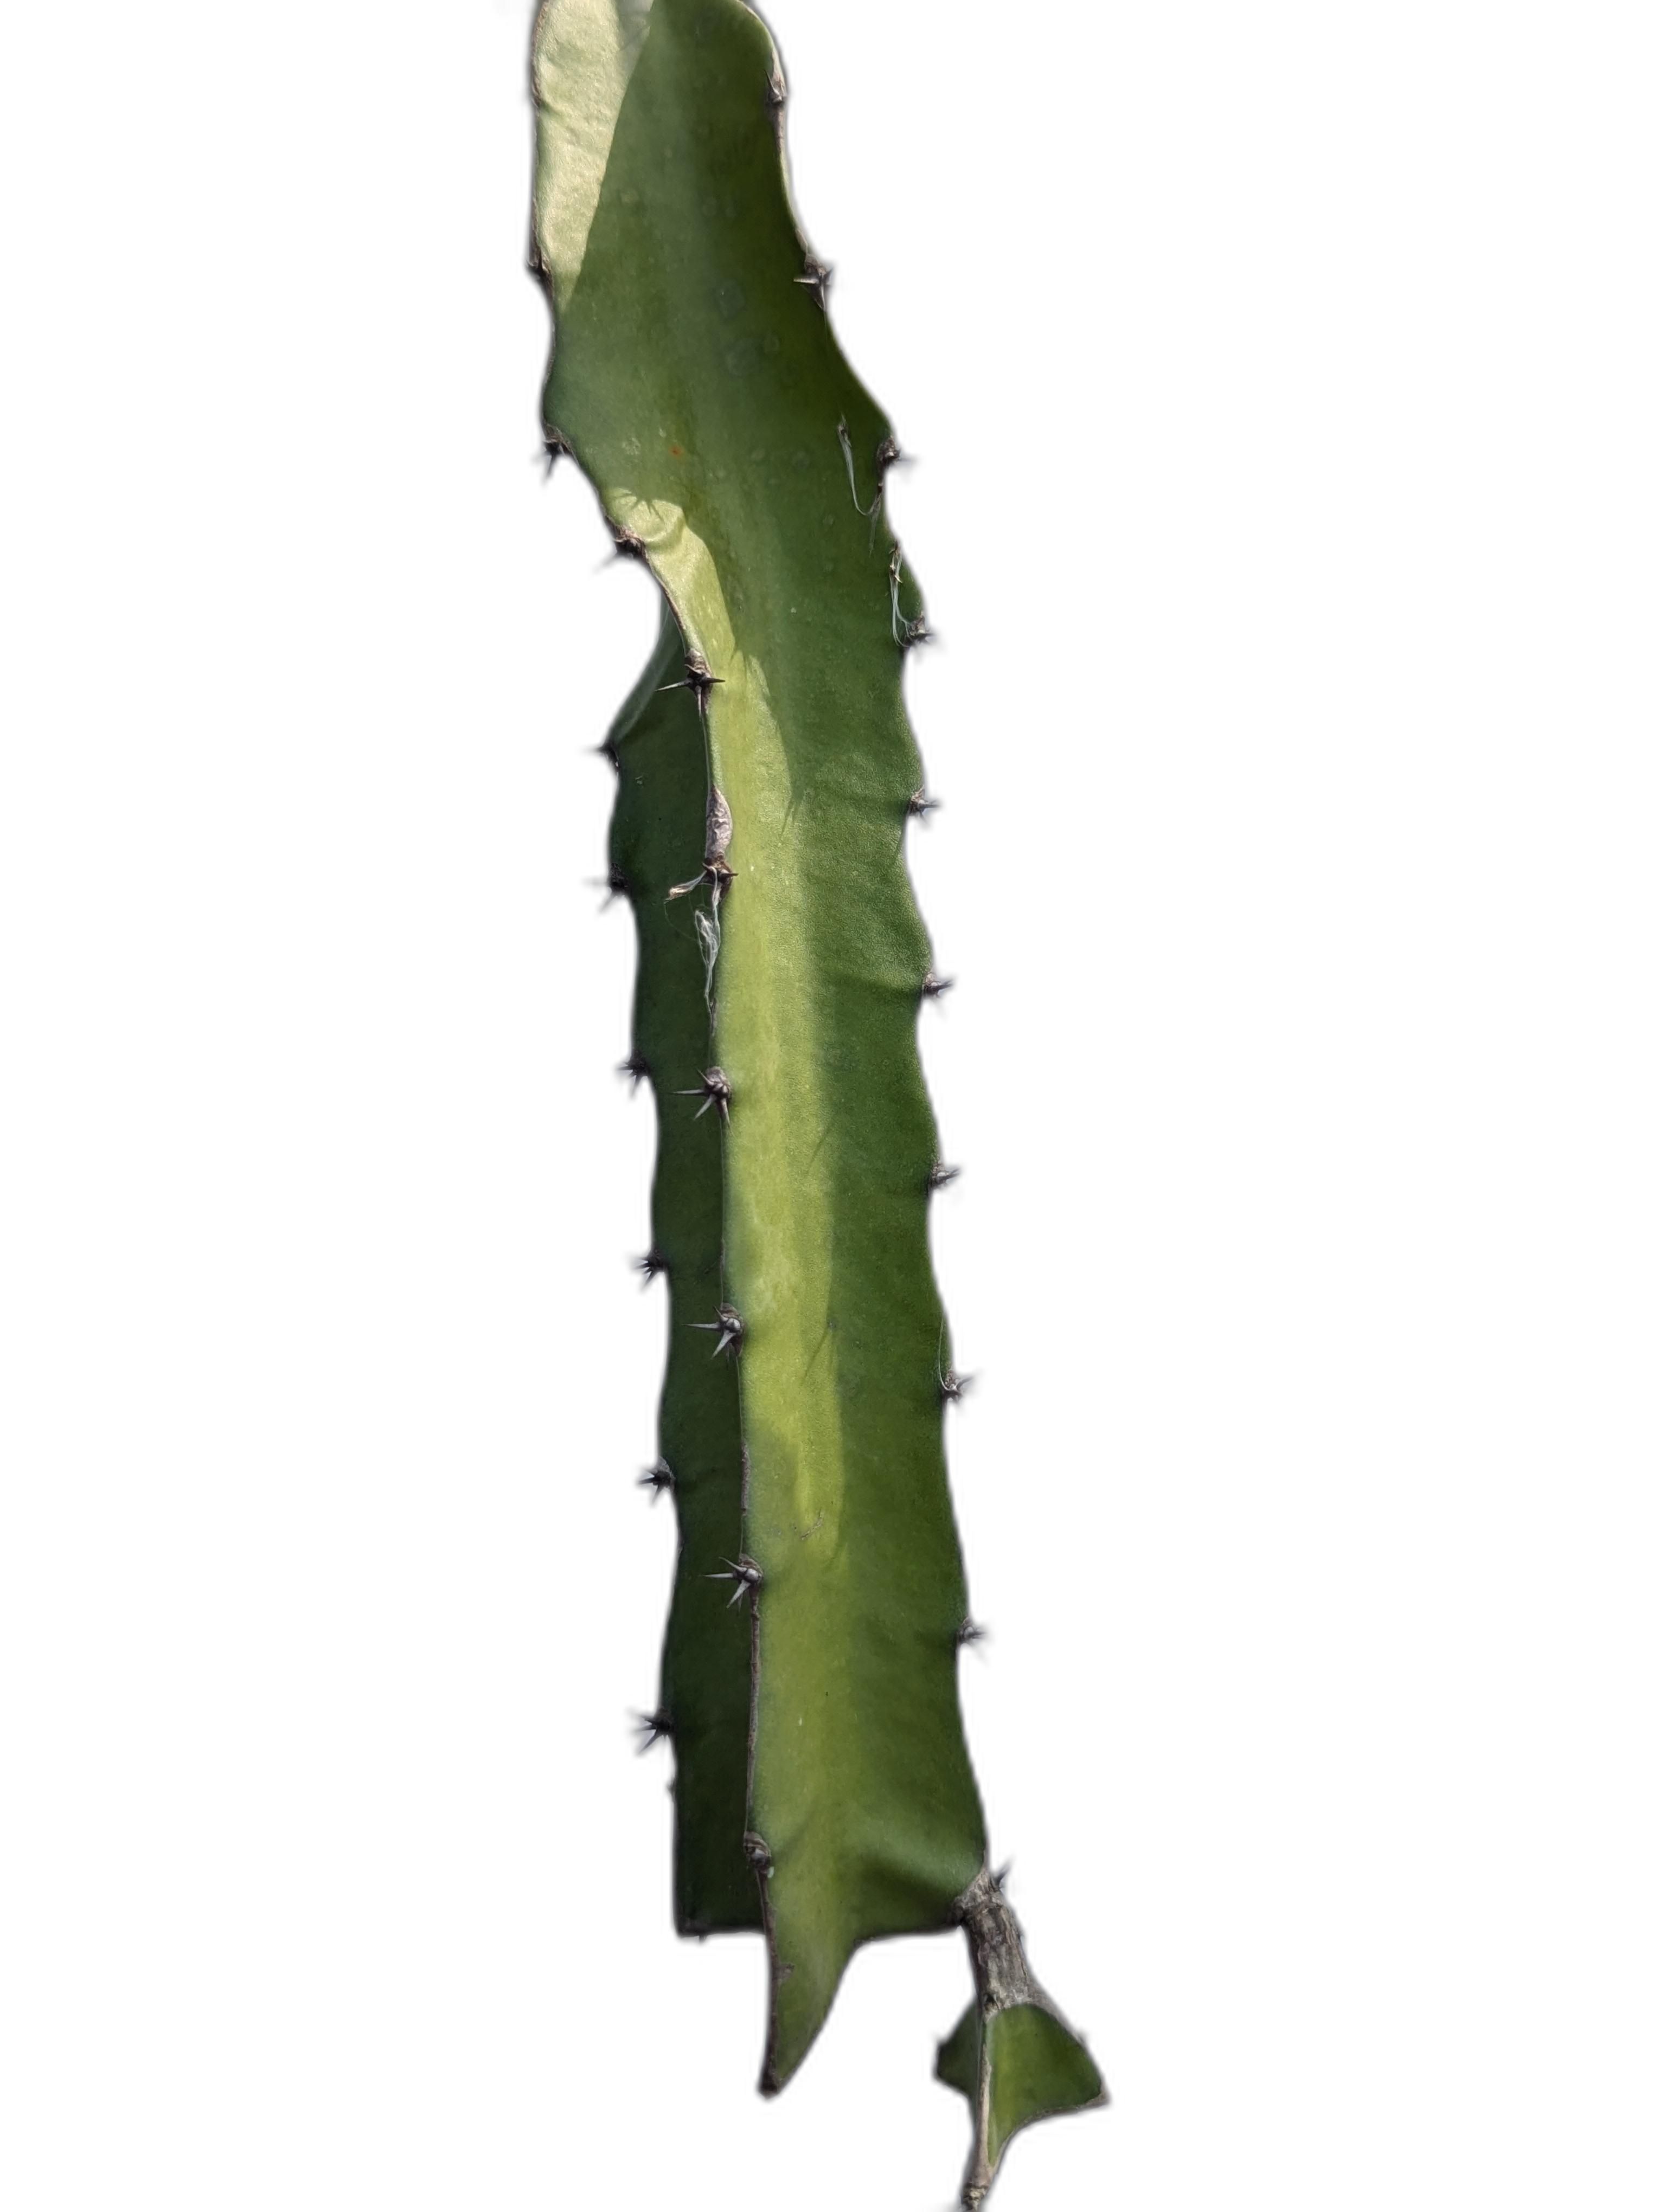
Label: Good leaf